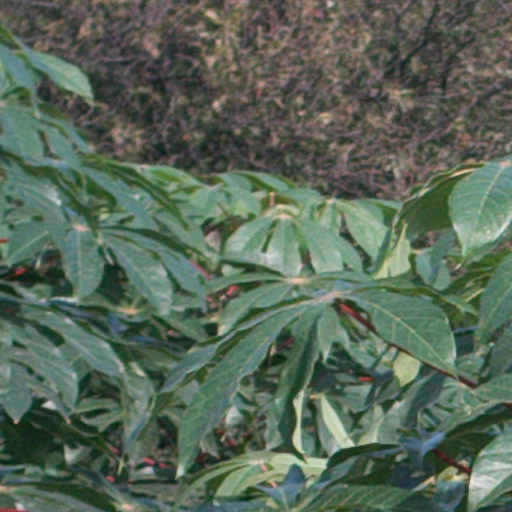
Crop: cassava